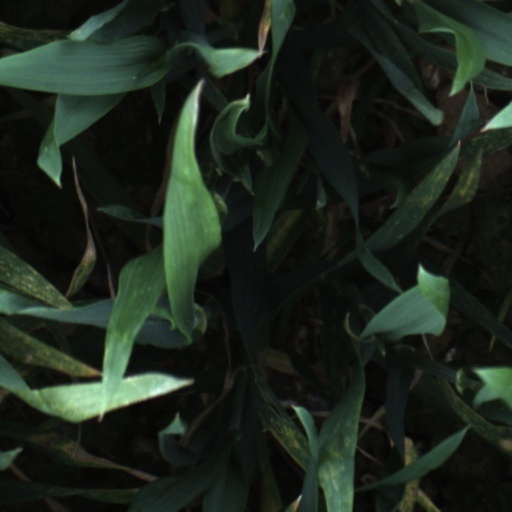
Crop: wheat